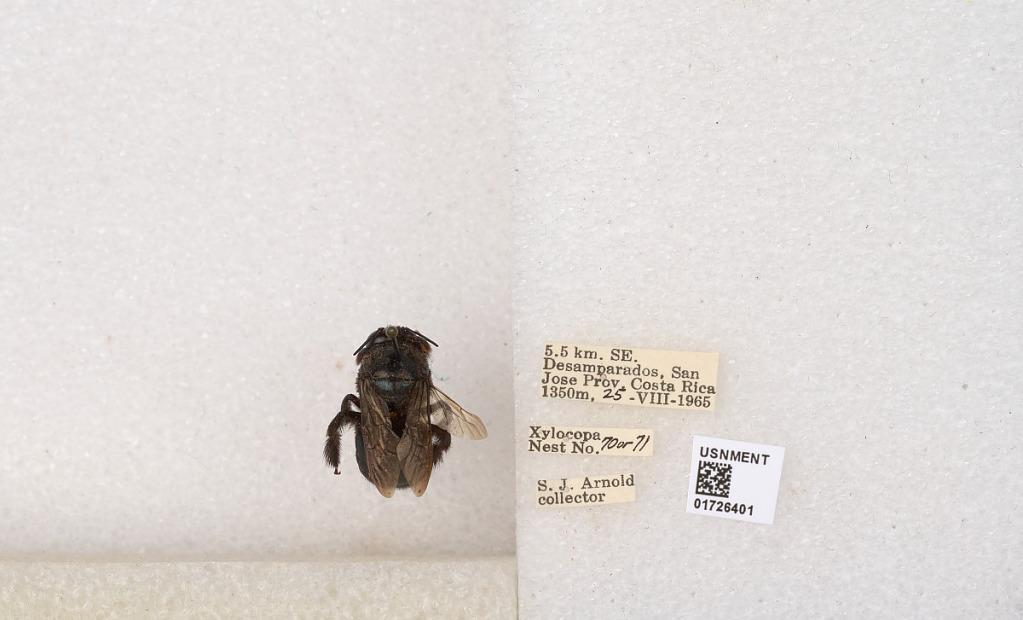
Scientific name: Xylocopa (Schonnherria) lateralis Say
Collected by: J. Araujo
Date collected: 1965-8-25
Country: Costa Rica
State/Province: San Jose
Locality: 5.5 km. SE. Desamparados